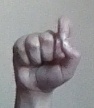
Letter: fa